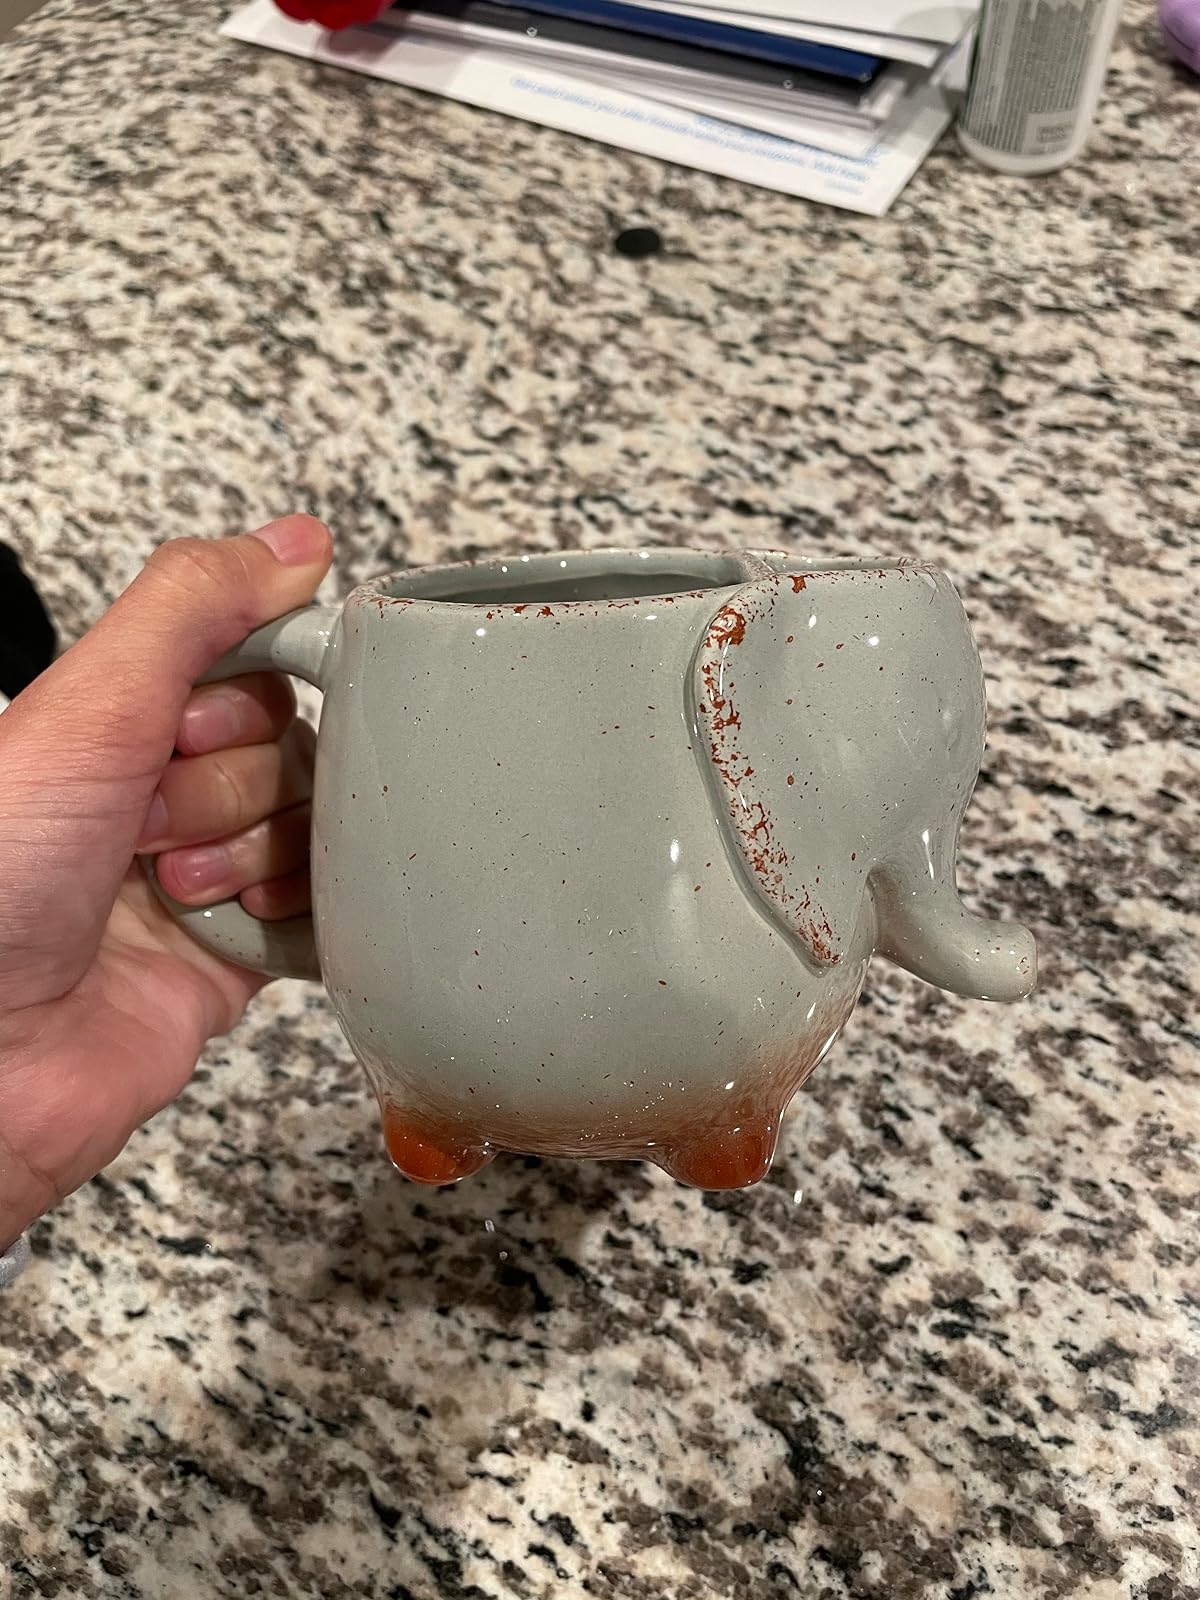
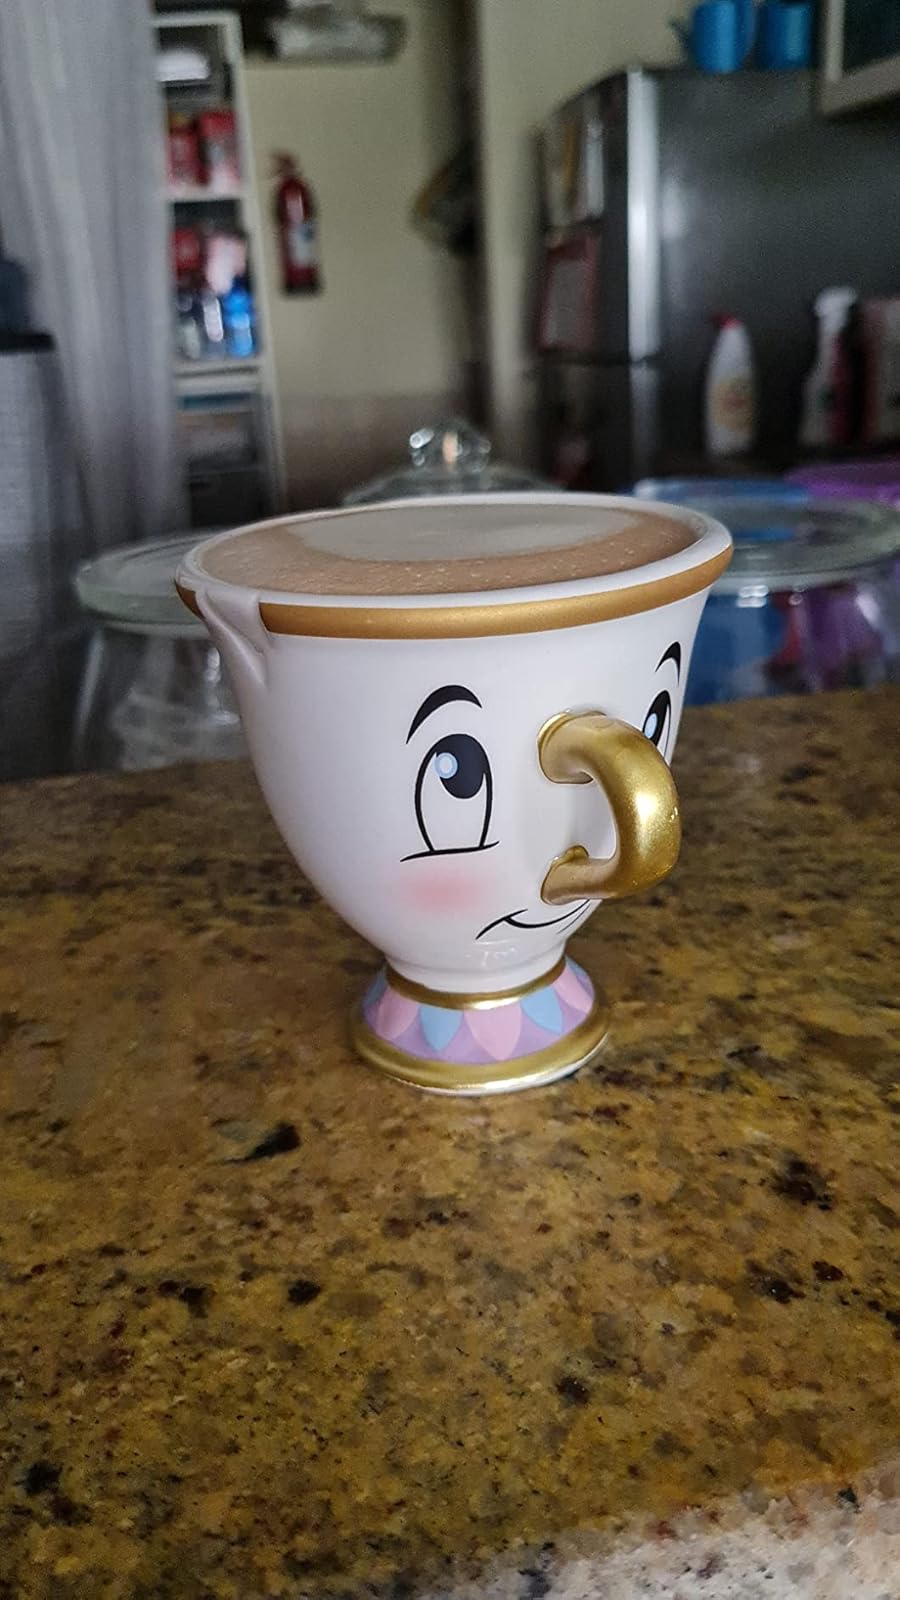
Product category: items_mug
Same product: no